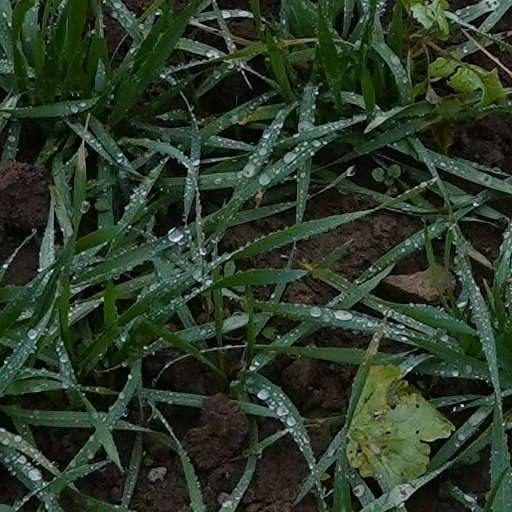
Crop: wheat